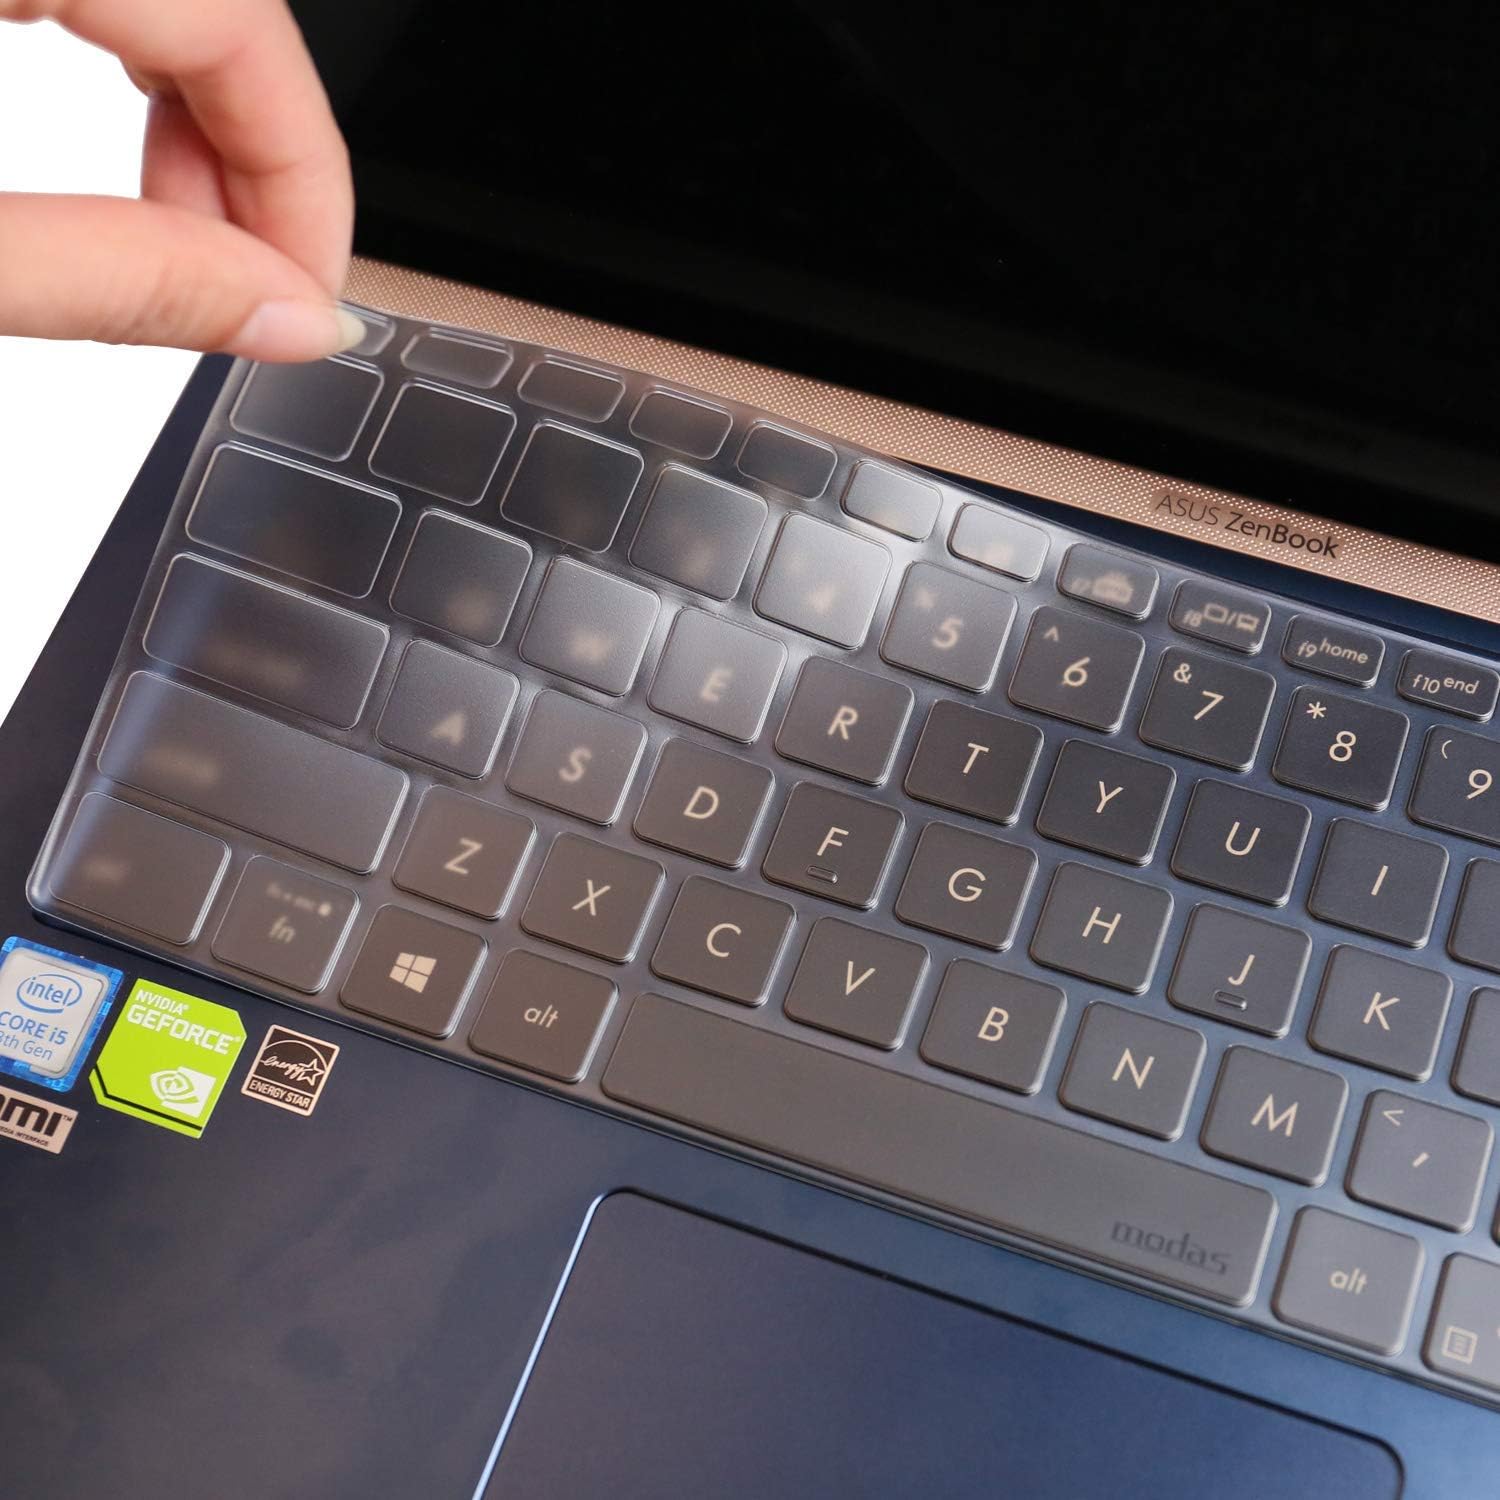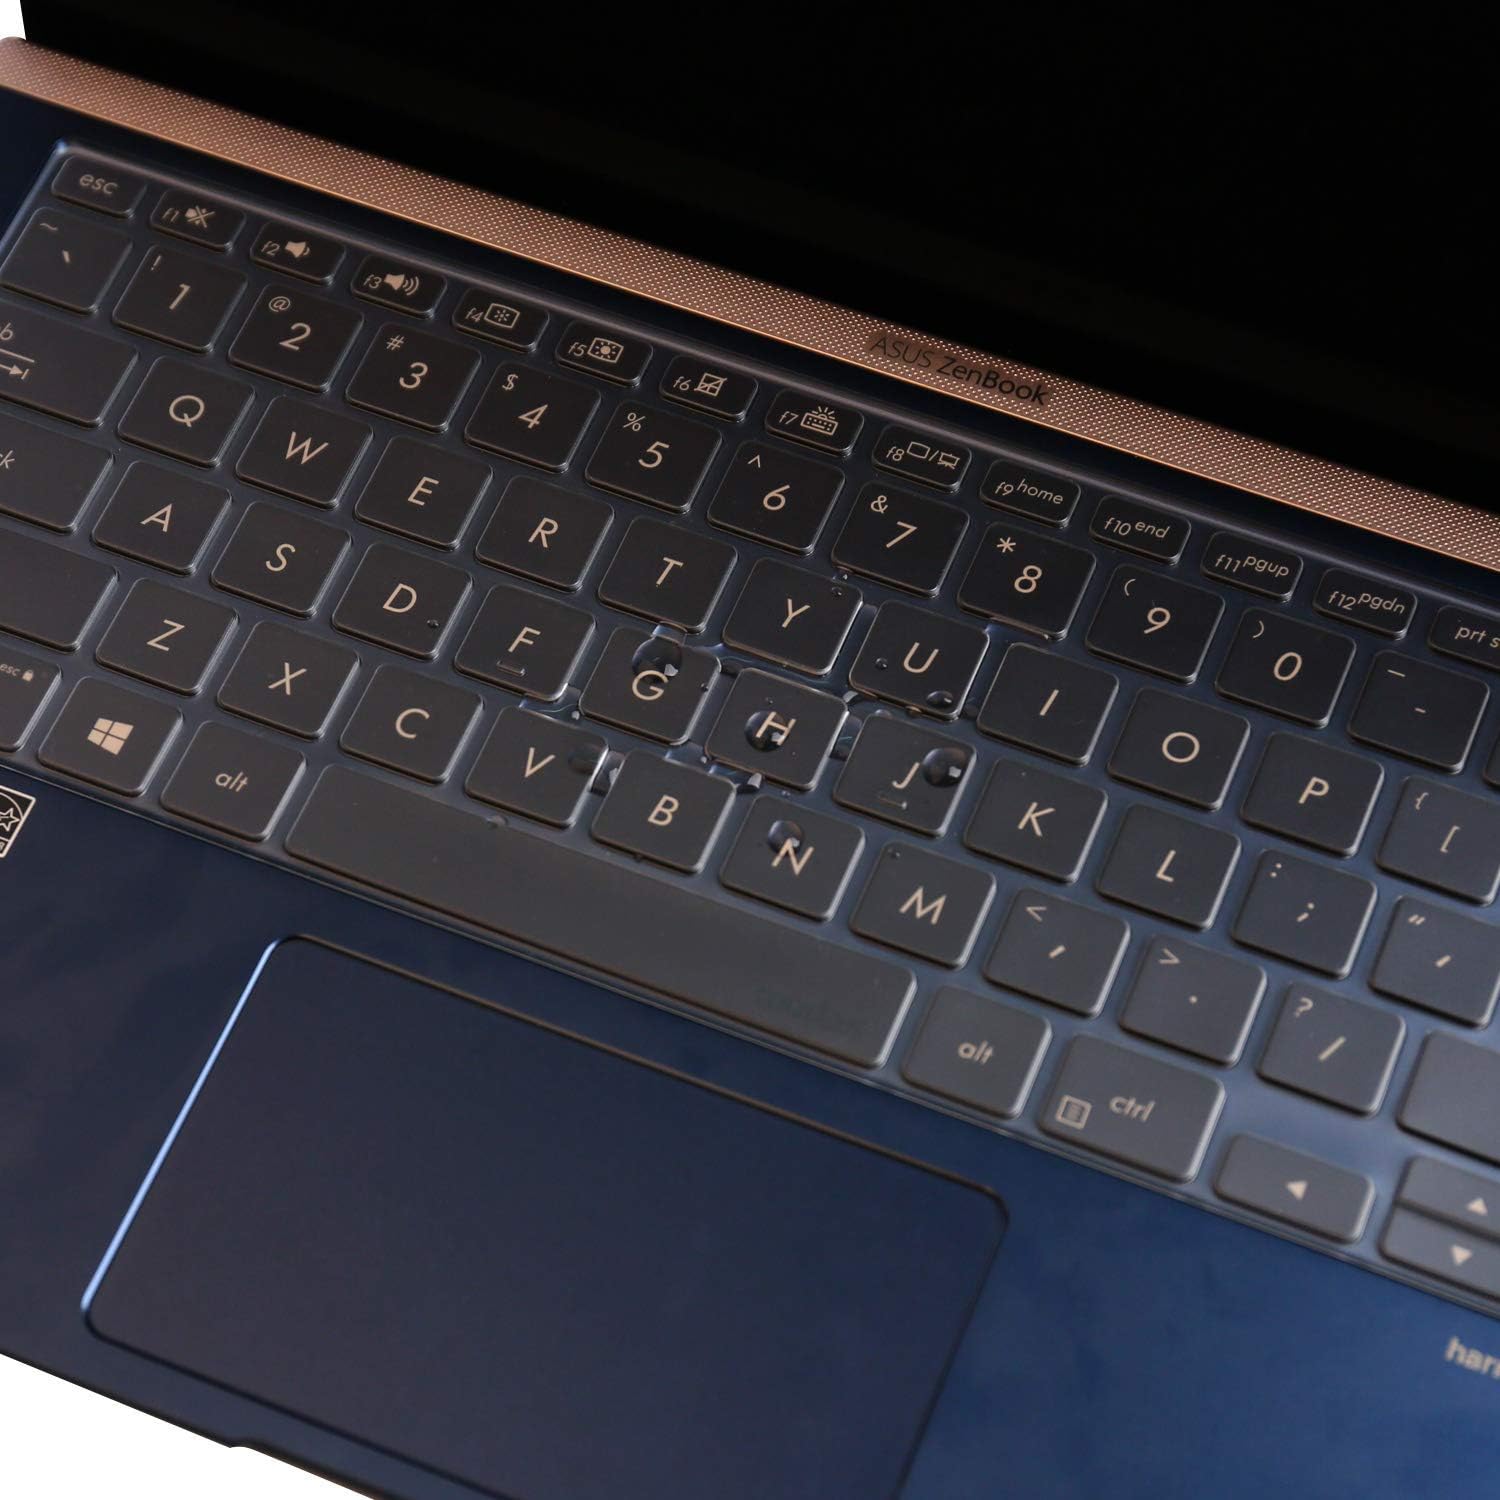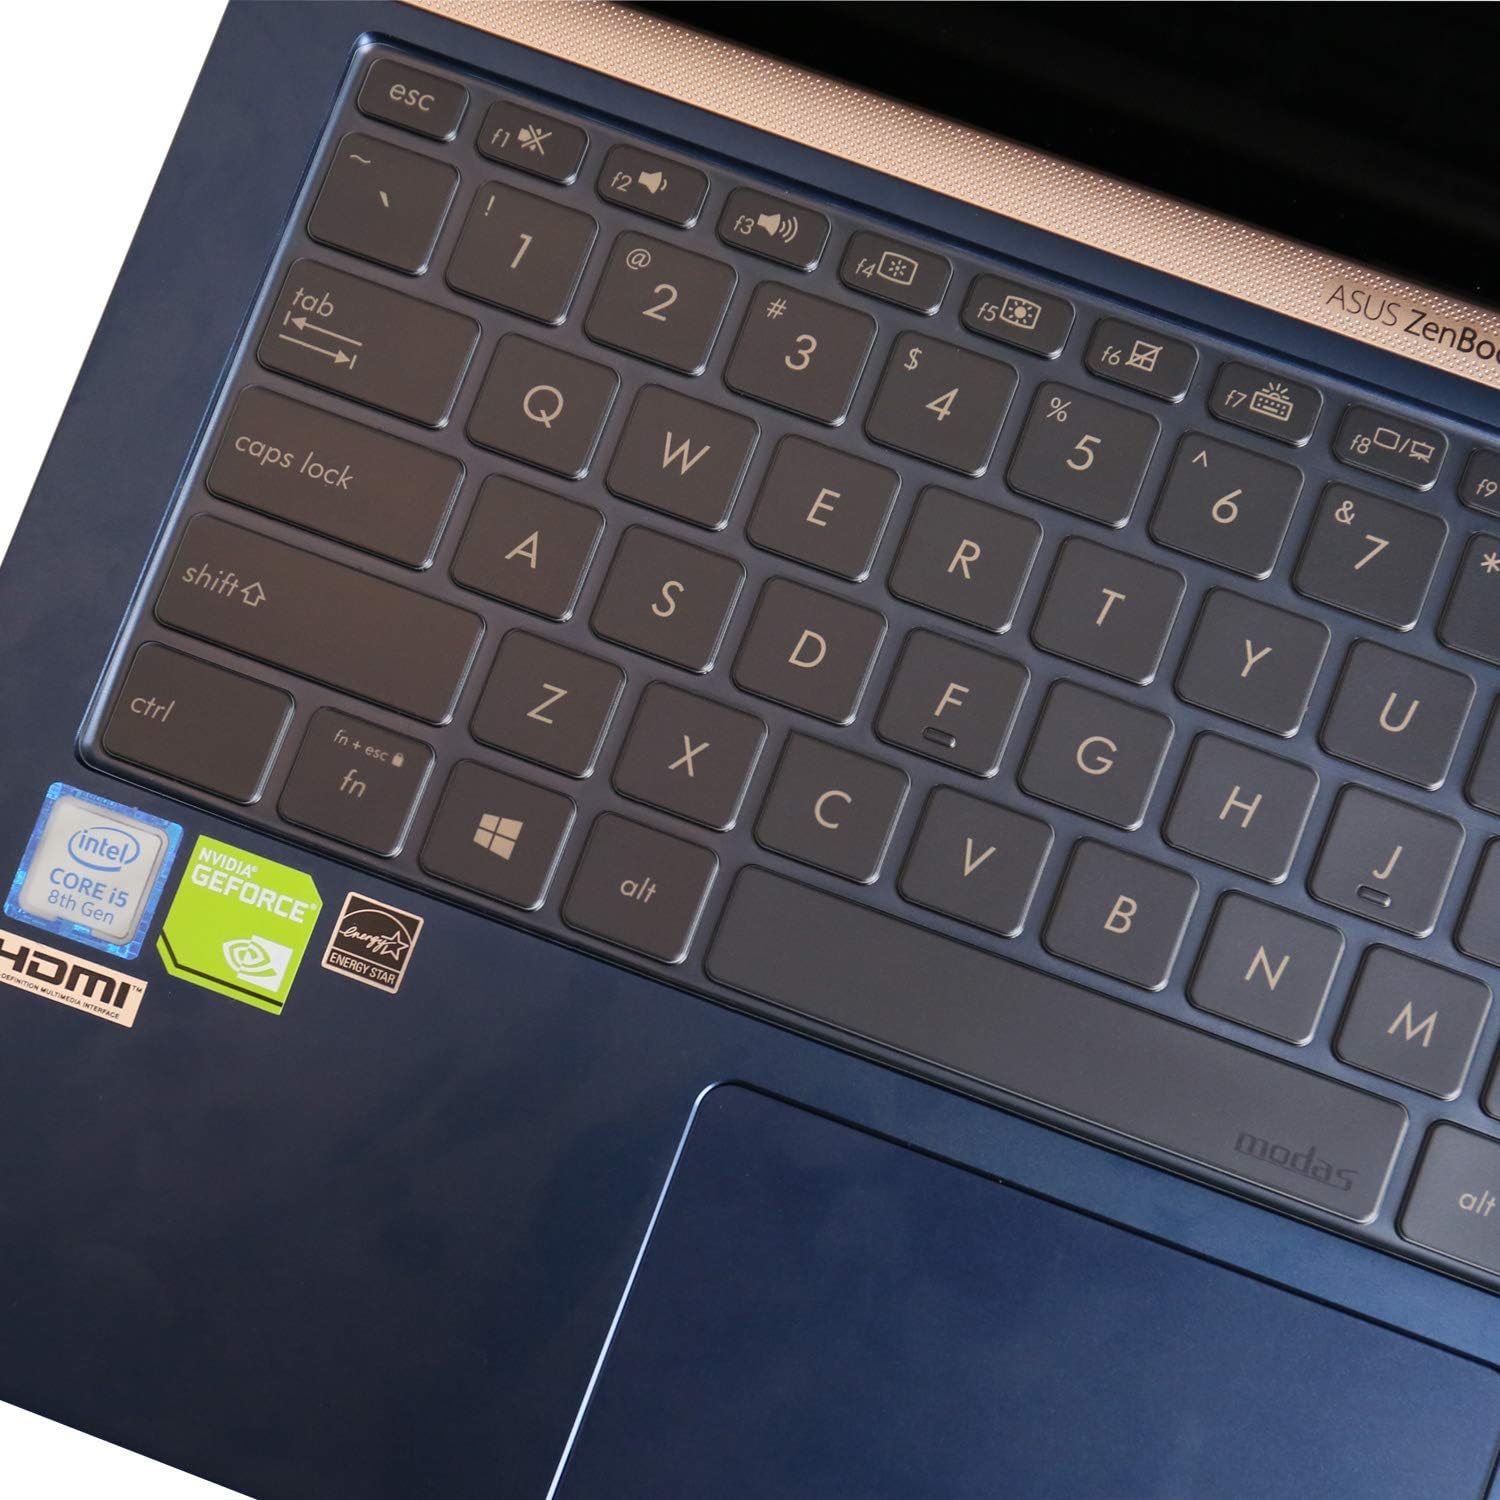
Ultra Thin Keyboard Skin Protector Compatible with 14" ASUS ZenBook UX433FA UX433FN Laptop - TPU
Category: Computers
About TPU material: TPU is a flexible polymer material and its full name is Thermoplastic Polyurethane. It has been widely used in the medical industry due to it has excellent physical functions, such as flexibility, wear-resistance, strength, hardness, extension and temperature adaptability and so on. Product Features: - Anti bacteria properties -Strong and durable - Easy to apply - Fits every contour of your keyboard -Unique thinness gives excellent feel Compatible device: --- 14" ASUS ZenBook UX433FA Laptop --- 14" ASUS ZenBook UX433FN Laptop Compatibility: Fit for US layout keyboard only Package Content: - 1 x TPU keyboard cover
Features: Perfectly compatible with 14" ASUS ZenBook UX433FA UX433FN Laptop | Elaborately lower key height design to give you better type feeling, especially after long time typing | Made by extra thin TPU skin, made it easier for typing. Keyboard symbols are clearly printed on the keyboard cover. | Washable, durable, prevent keyboard from coffee, water, dust, normal wear and tear damage. Keep your keyboard clean and new! | Please check your keyboard layout and models carefully with the sample product pictures to avoid of buying incompatible keyboard cover!